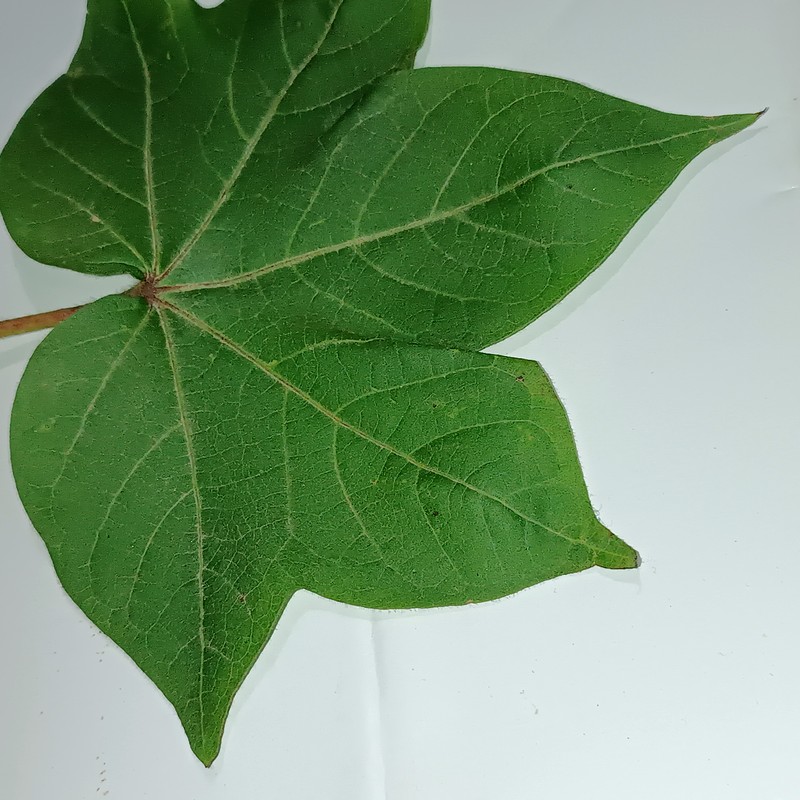
Label: Healthy Leaf